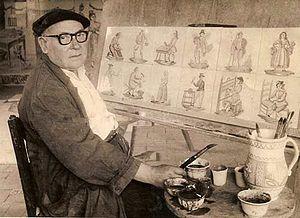
portrait du peintre et céramiste espagnol José Gimeno MartínezEspañol: retrato del ceramista valenciano José Gimeno Martínez